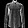
Label: Shirt